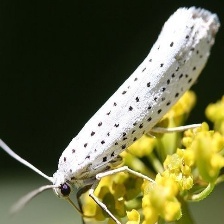
Species: BIRD CHERRY ERMINE MOTH